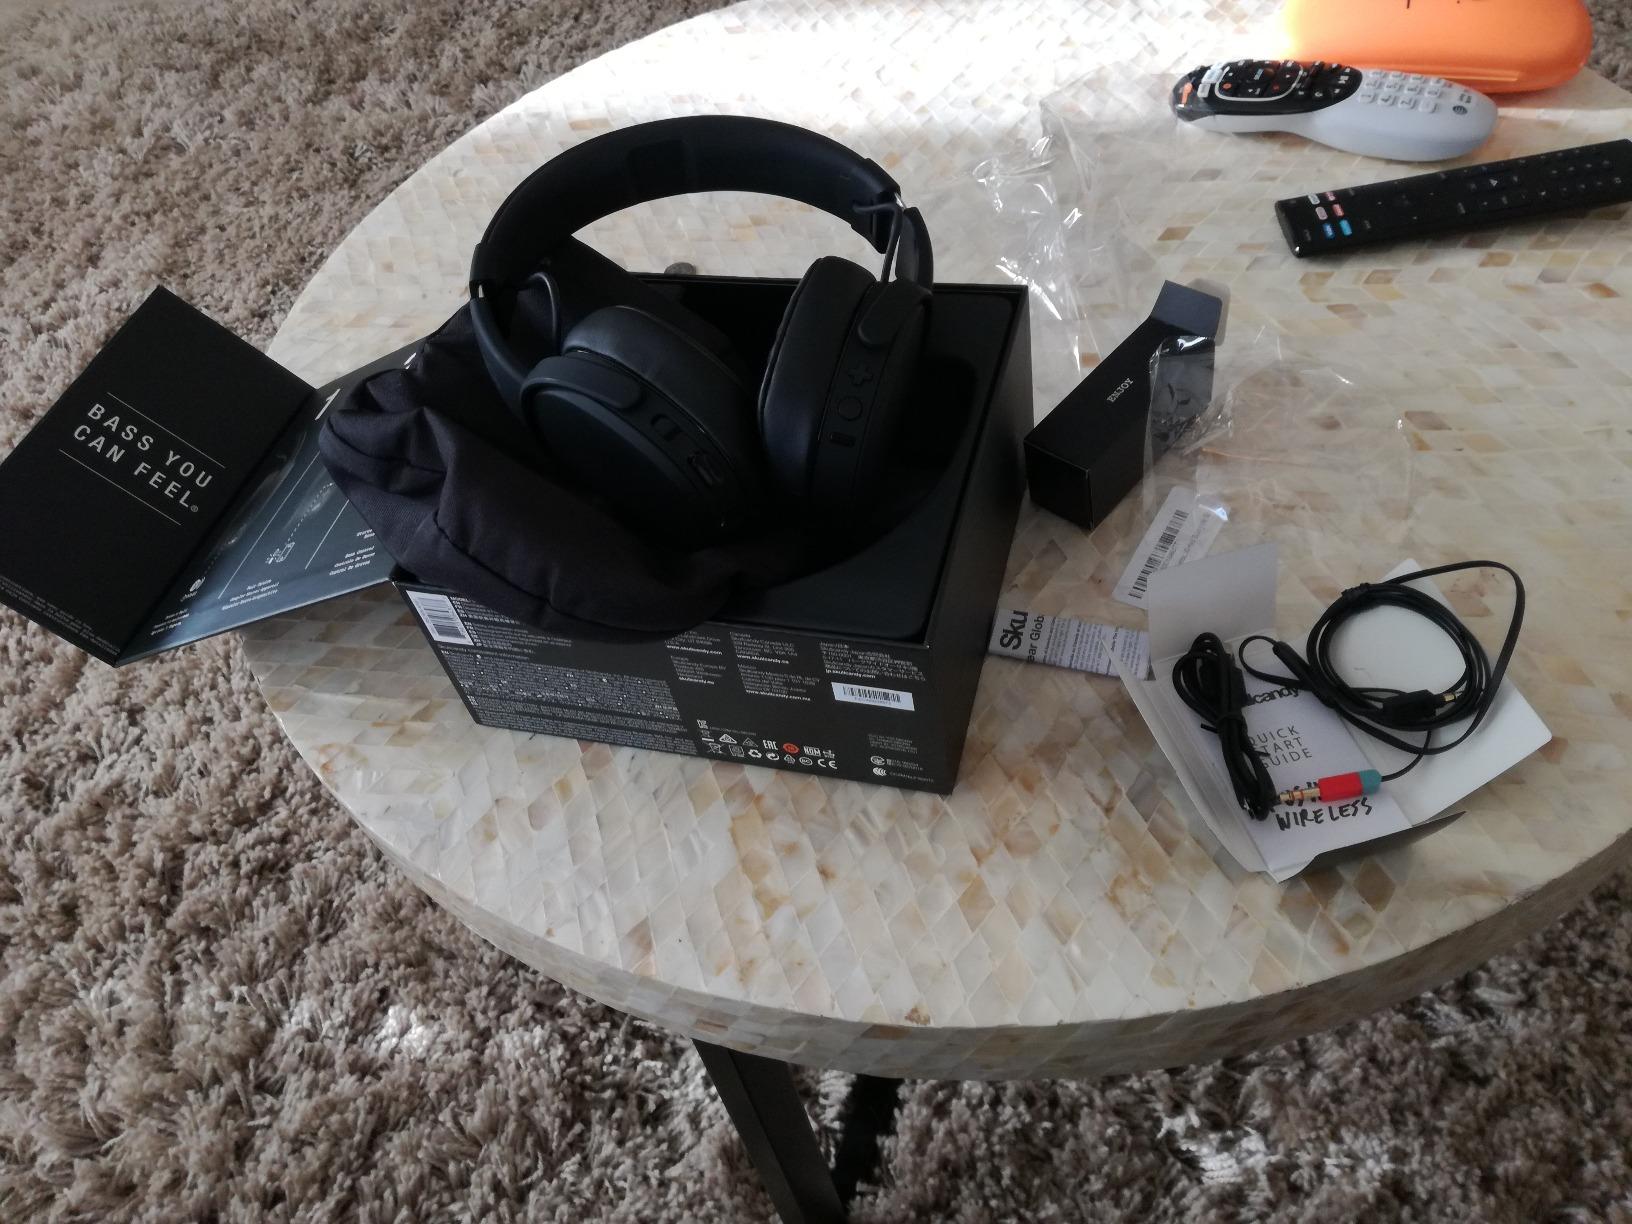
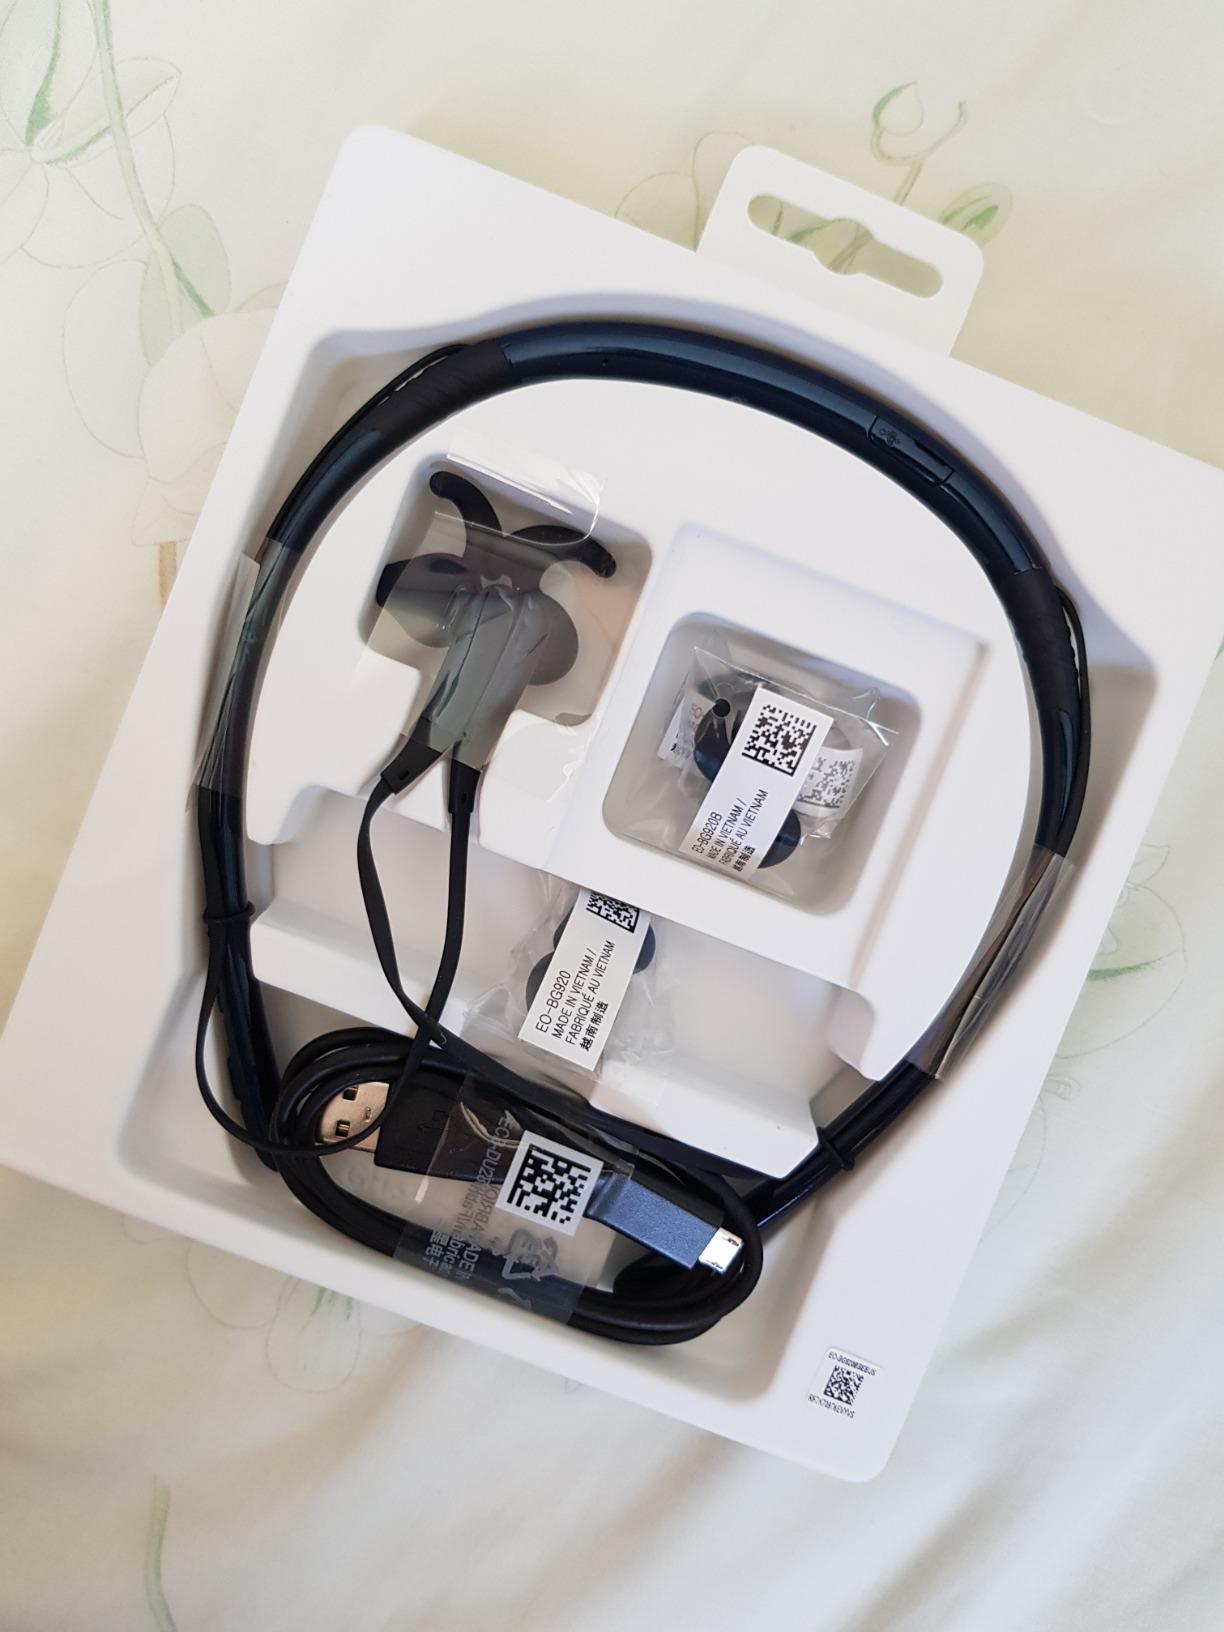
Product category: headphones
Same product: no